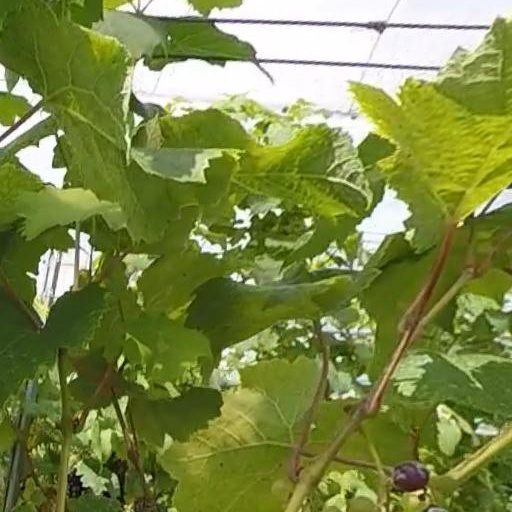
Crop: grape